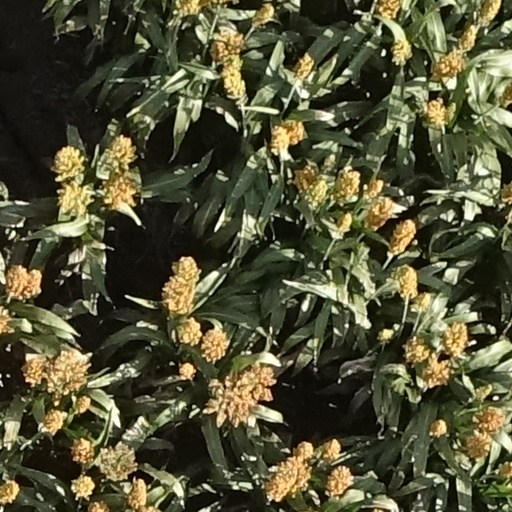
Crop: sorghum